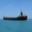
Label: ship